Radio Star (film)

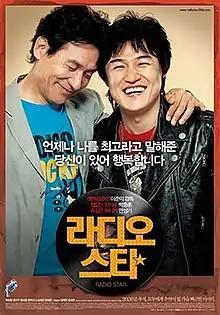
Theatrical poster

Radio Star is a 2006 South Korean comedy-drama film directed by Lee Joon-ik, starring Park Joong-hoon and Ahn Sung-ki in a story about an aging, has-been rock star who, plagued by debt and run-ins with the law, unwillingly begins working as the DJ of a small radio show in the countryside, with his loyal manager of 20 years in tow.